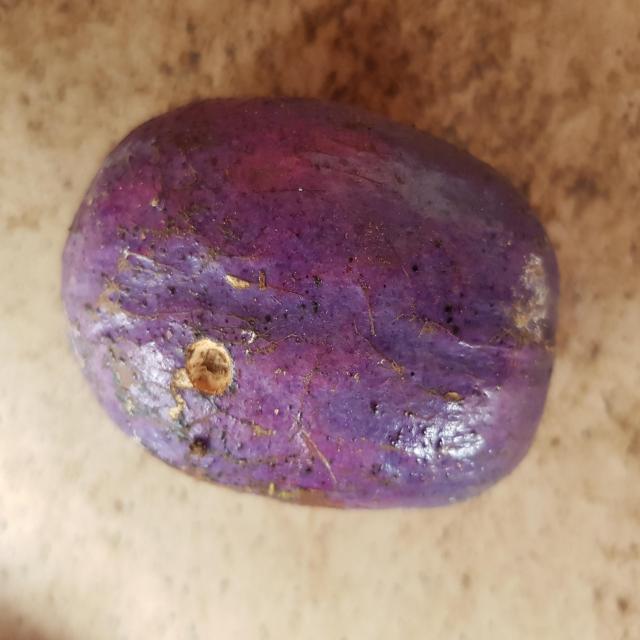
Plum grade: spotted